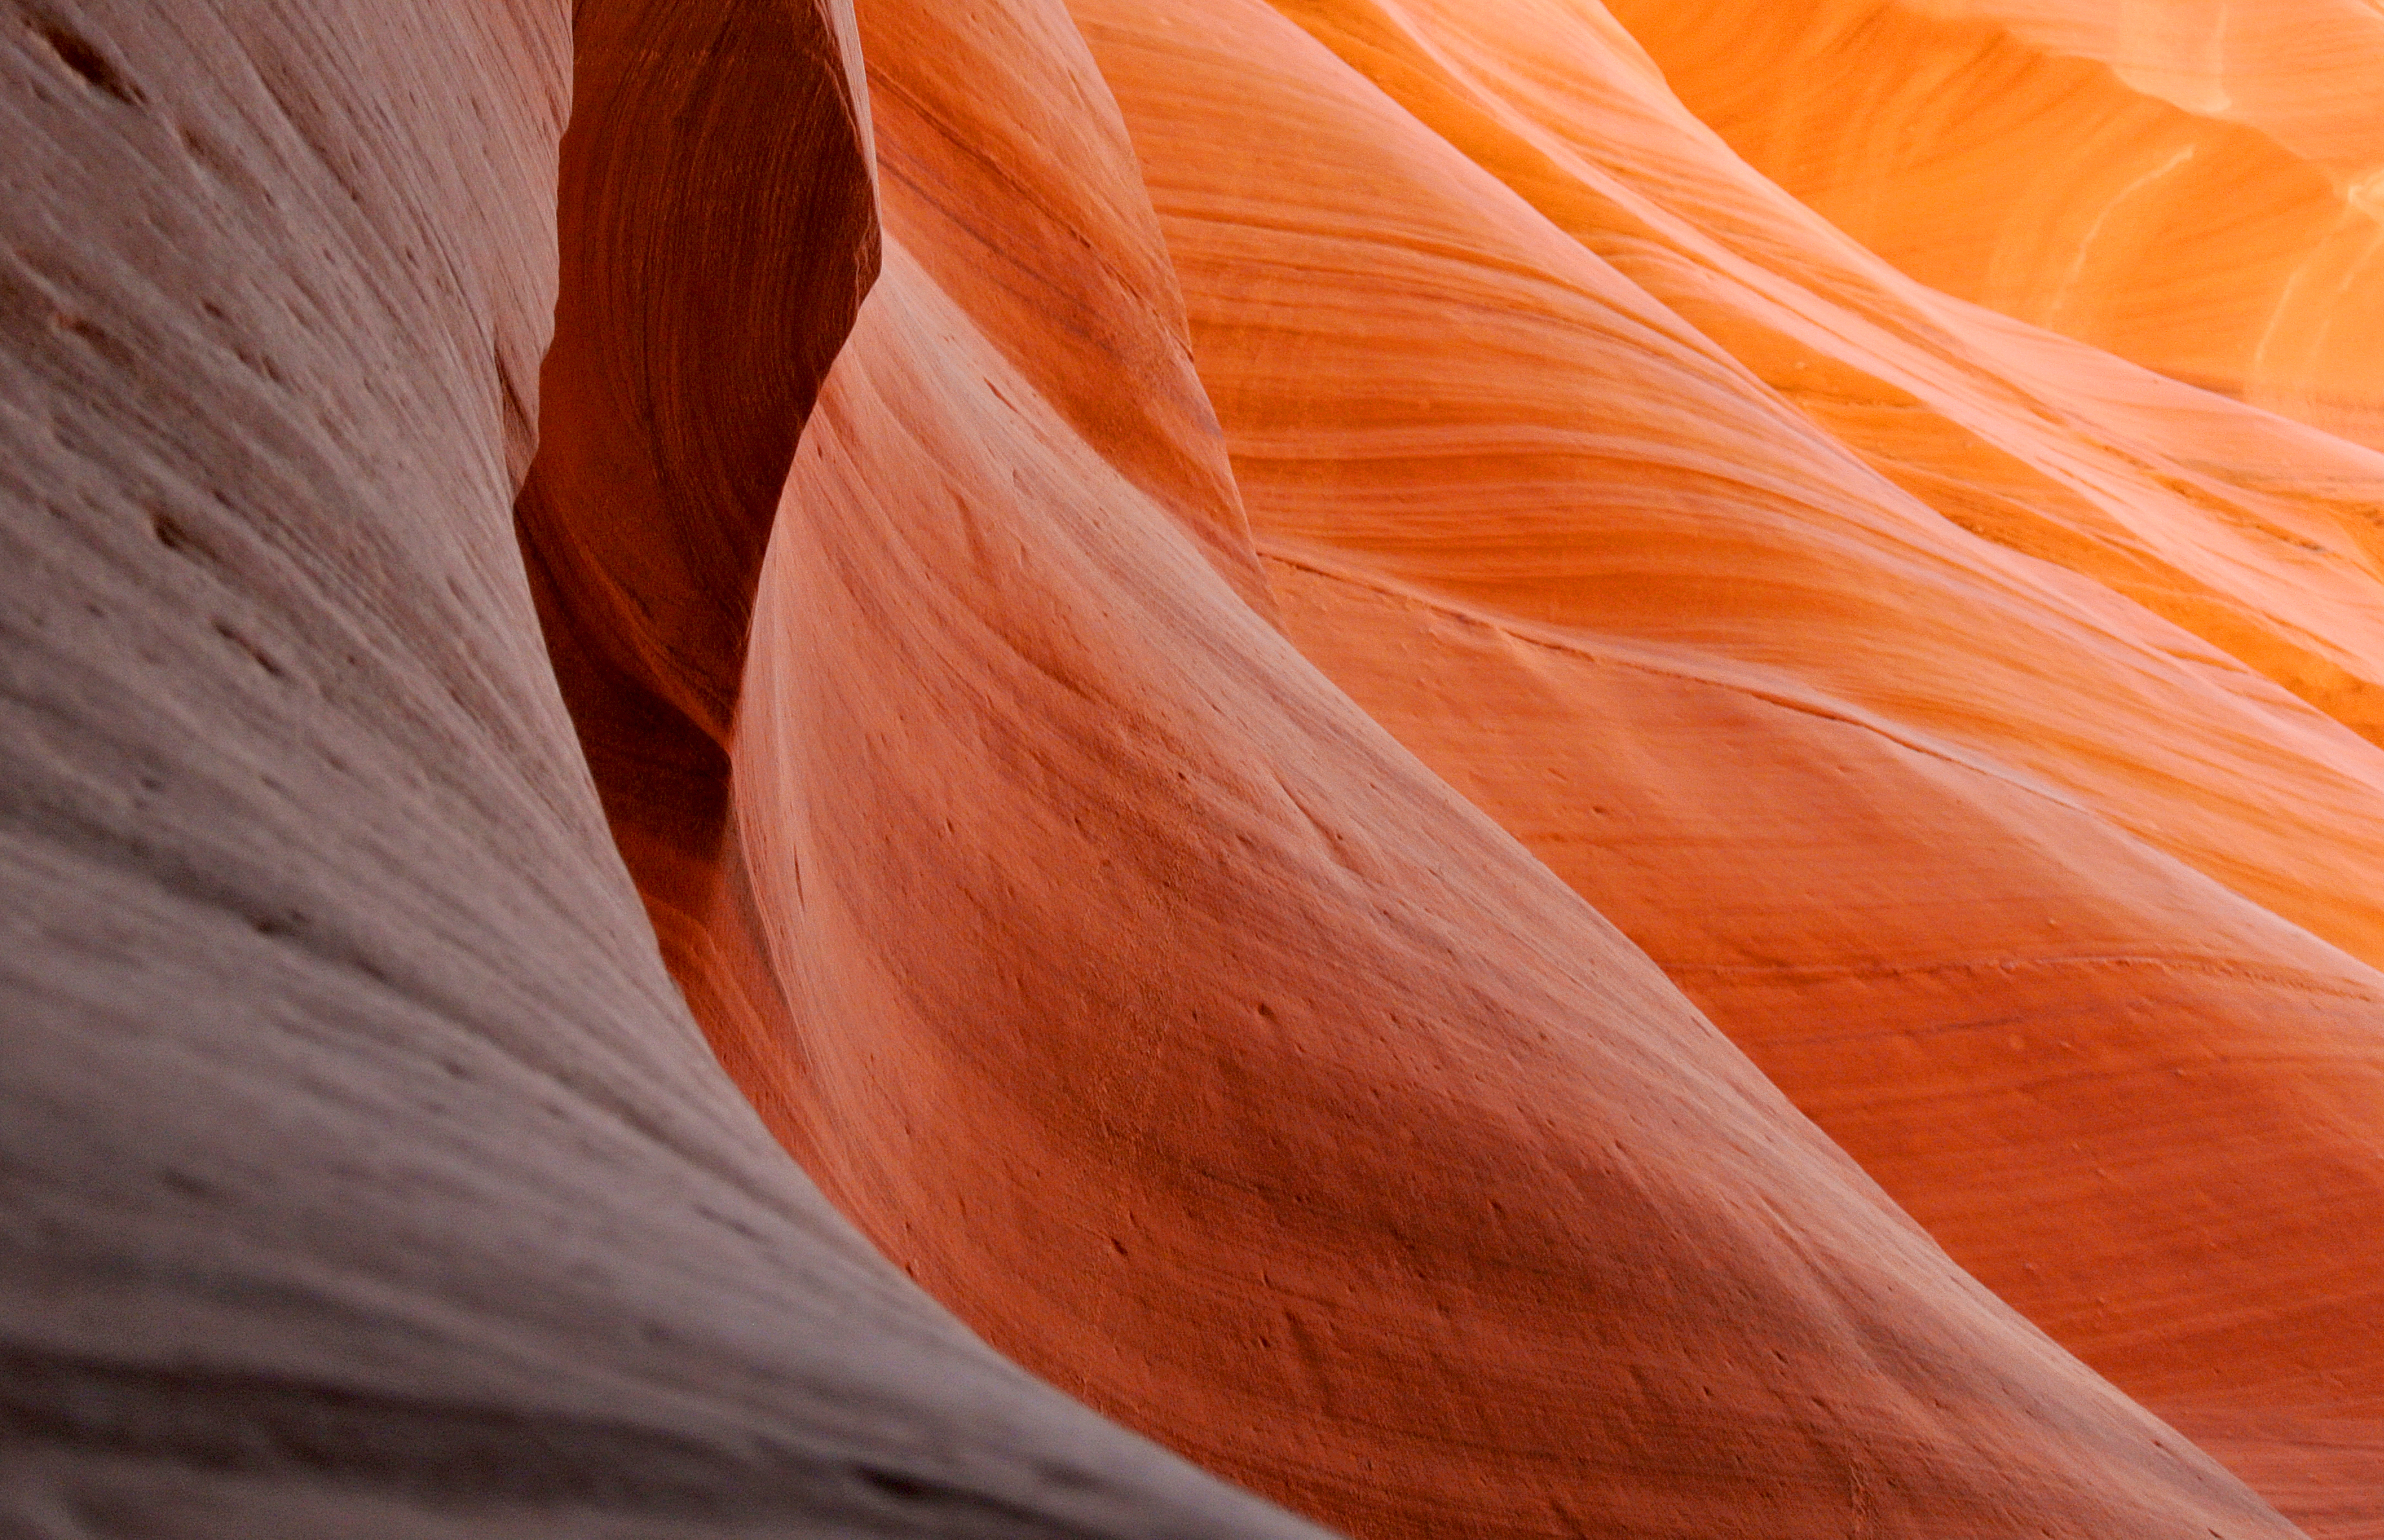
rock, wing, wood, photography, texture, leaf, flower, petal, food, curve, red, produce, color, close up, carving, macro photography